Unification of Germany

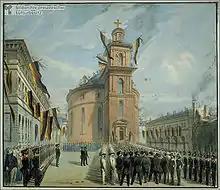
Pre-parliament delegates processing into Paul's Church in Frankfurt, where they laid the groundwork for electing a National Parliament

Several other factors complicated the rise of nationalism in the German states. The man-made factors included political rivalries between members of the German confederation, particularly between the Austrians and the Prussians, and socio-economic competition among the commercial and merchant interests, and the old land-owning and aristocratic interests. Natural factors included widespread drought in the early 1830s, and again in the 1840s, and a food crisis in the 1840s. Further complications emerged as a result of a shift in industrialization and manufacturing; as people sought jobs, they left their villages and small towns to work during the week in cities, returning for a day and a half on weekends.